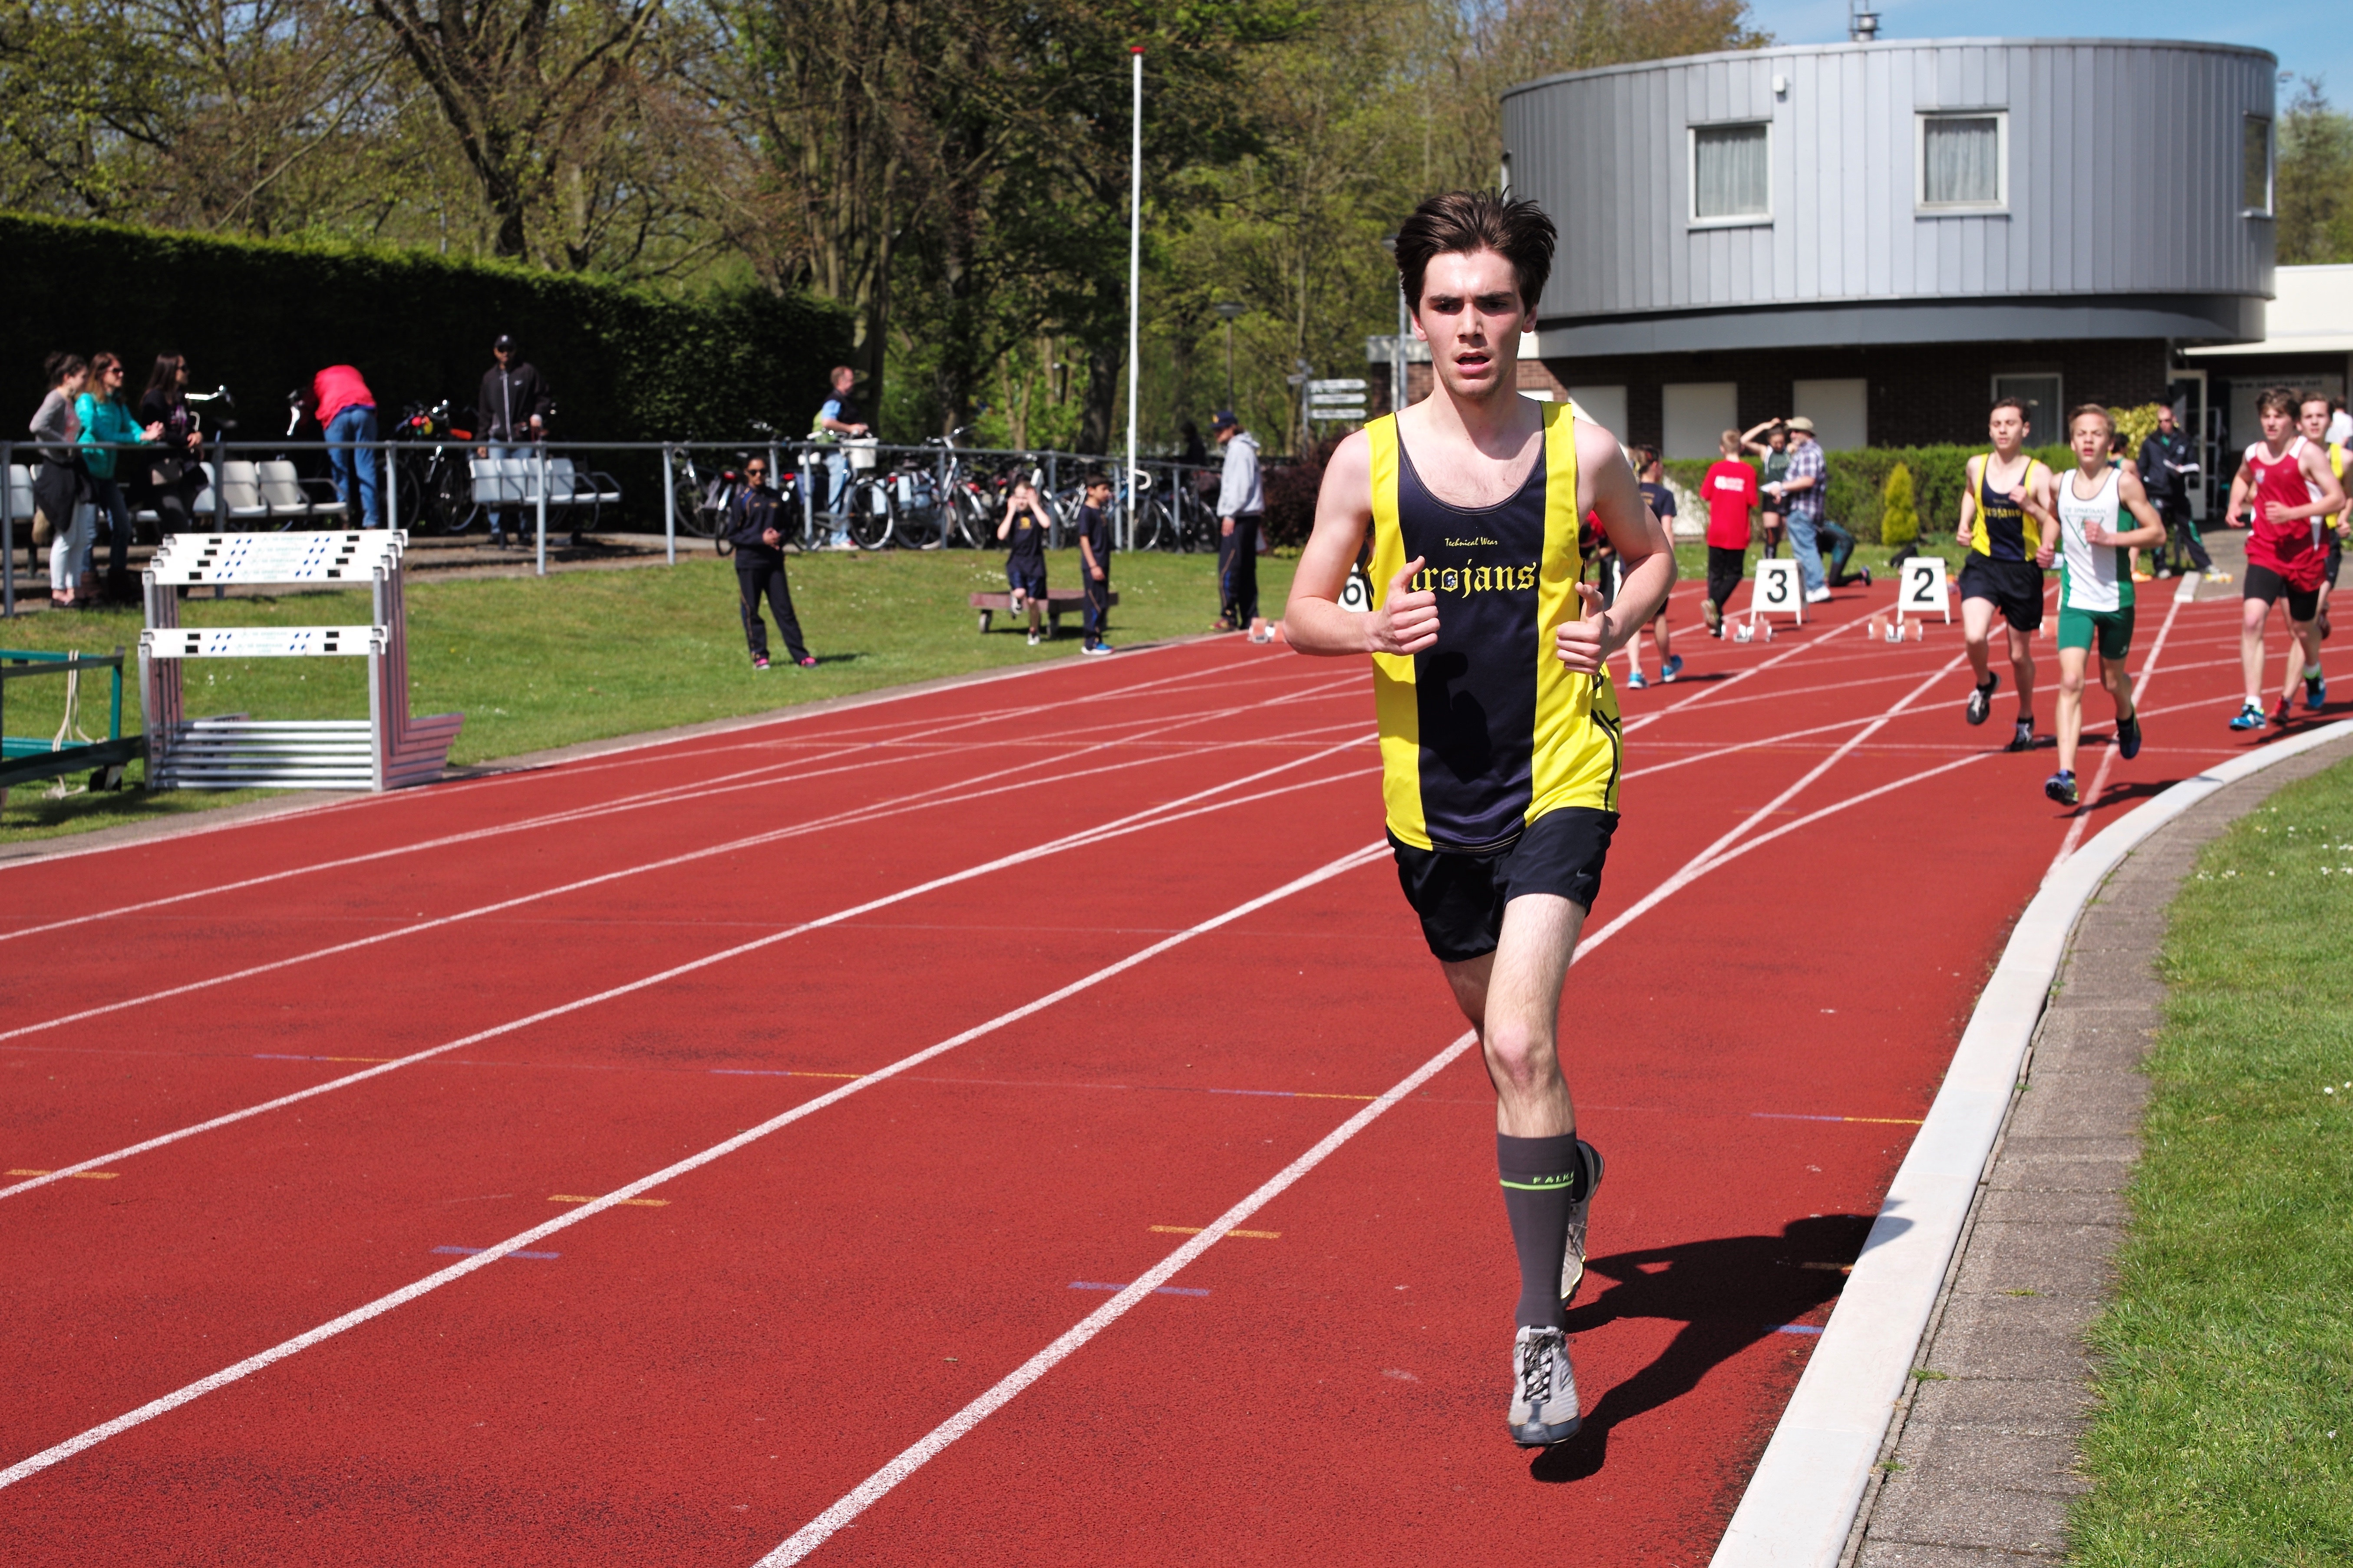
track, running, run, runner, ash, race, competition, holland, hague, netherlands, international, girls, m, american, sports, boys, 50, school, runners, endurance, junior, leica, 240, summilux, varsity, athletics, meet, sprint, physical exercise, human action, endurance sports, duathlon, track and field athletics, middle distance running, 800 metres, 4 100 metres relay